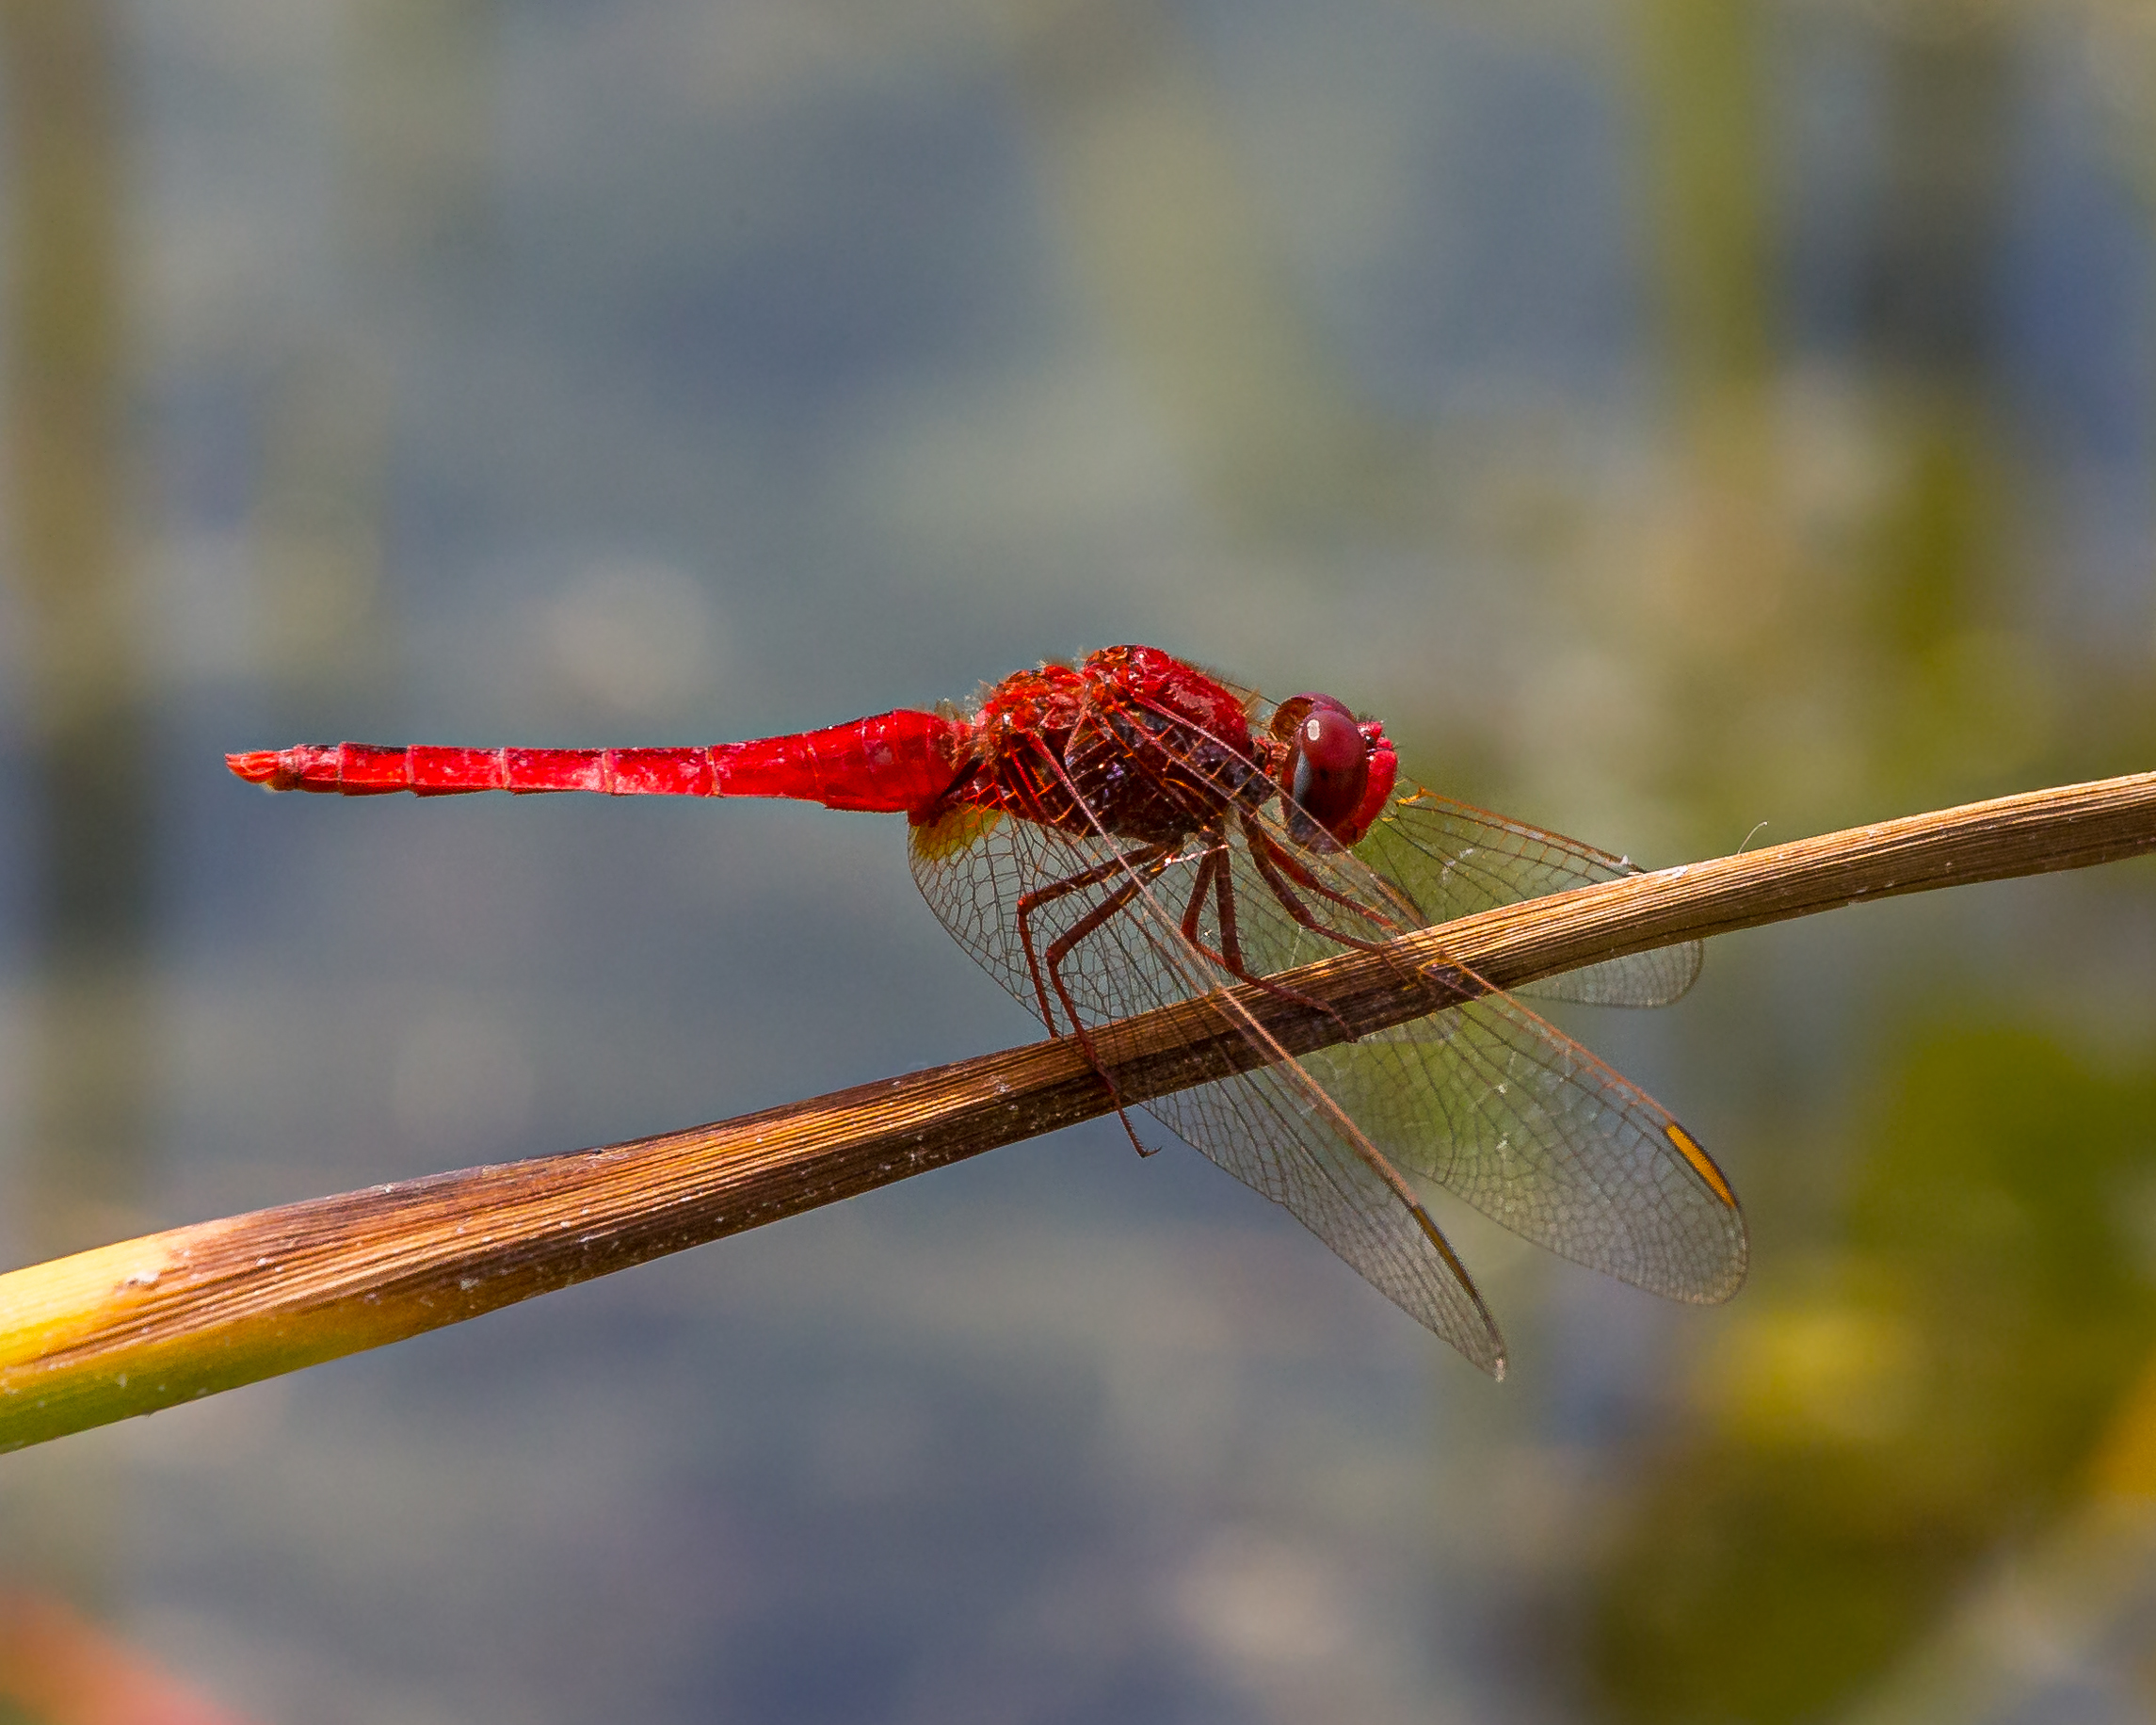
nature, branch, photography, flower, red, insect, fauna, invertebrate, close up, dragonfly, damselfly, florida, scarletskimmer, andymorffew, morffew, naples, eaglelakespark, macro photography, arthropod, plant stem, dragonflies and damseflies